Bigfoot

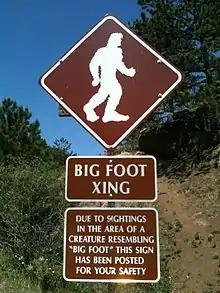
A tongue-in-cheek sign warning of Bigfoot crossings on Pikes Peak Highway in Colorado

In 2007, the Bigfoot Field Researchers Organization claimed to have photographs depicting a juvenile Bigfoot allegedly captured on a camera trap in the Allegheny National Forest. The Pennsylvania Game Commission, however, stated that the photos were of a bear with mange. The Pennsylvania Game Commission unsuccessfully attempted to locate the suspected mangey bear. Scientist Vanessa Woods, after estimating that the subject in the photo had approximately long arms and a torso, concluded it was more comparable to a chimpanzee.